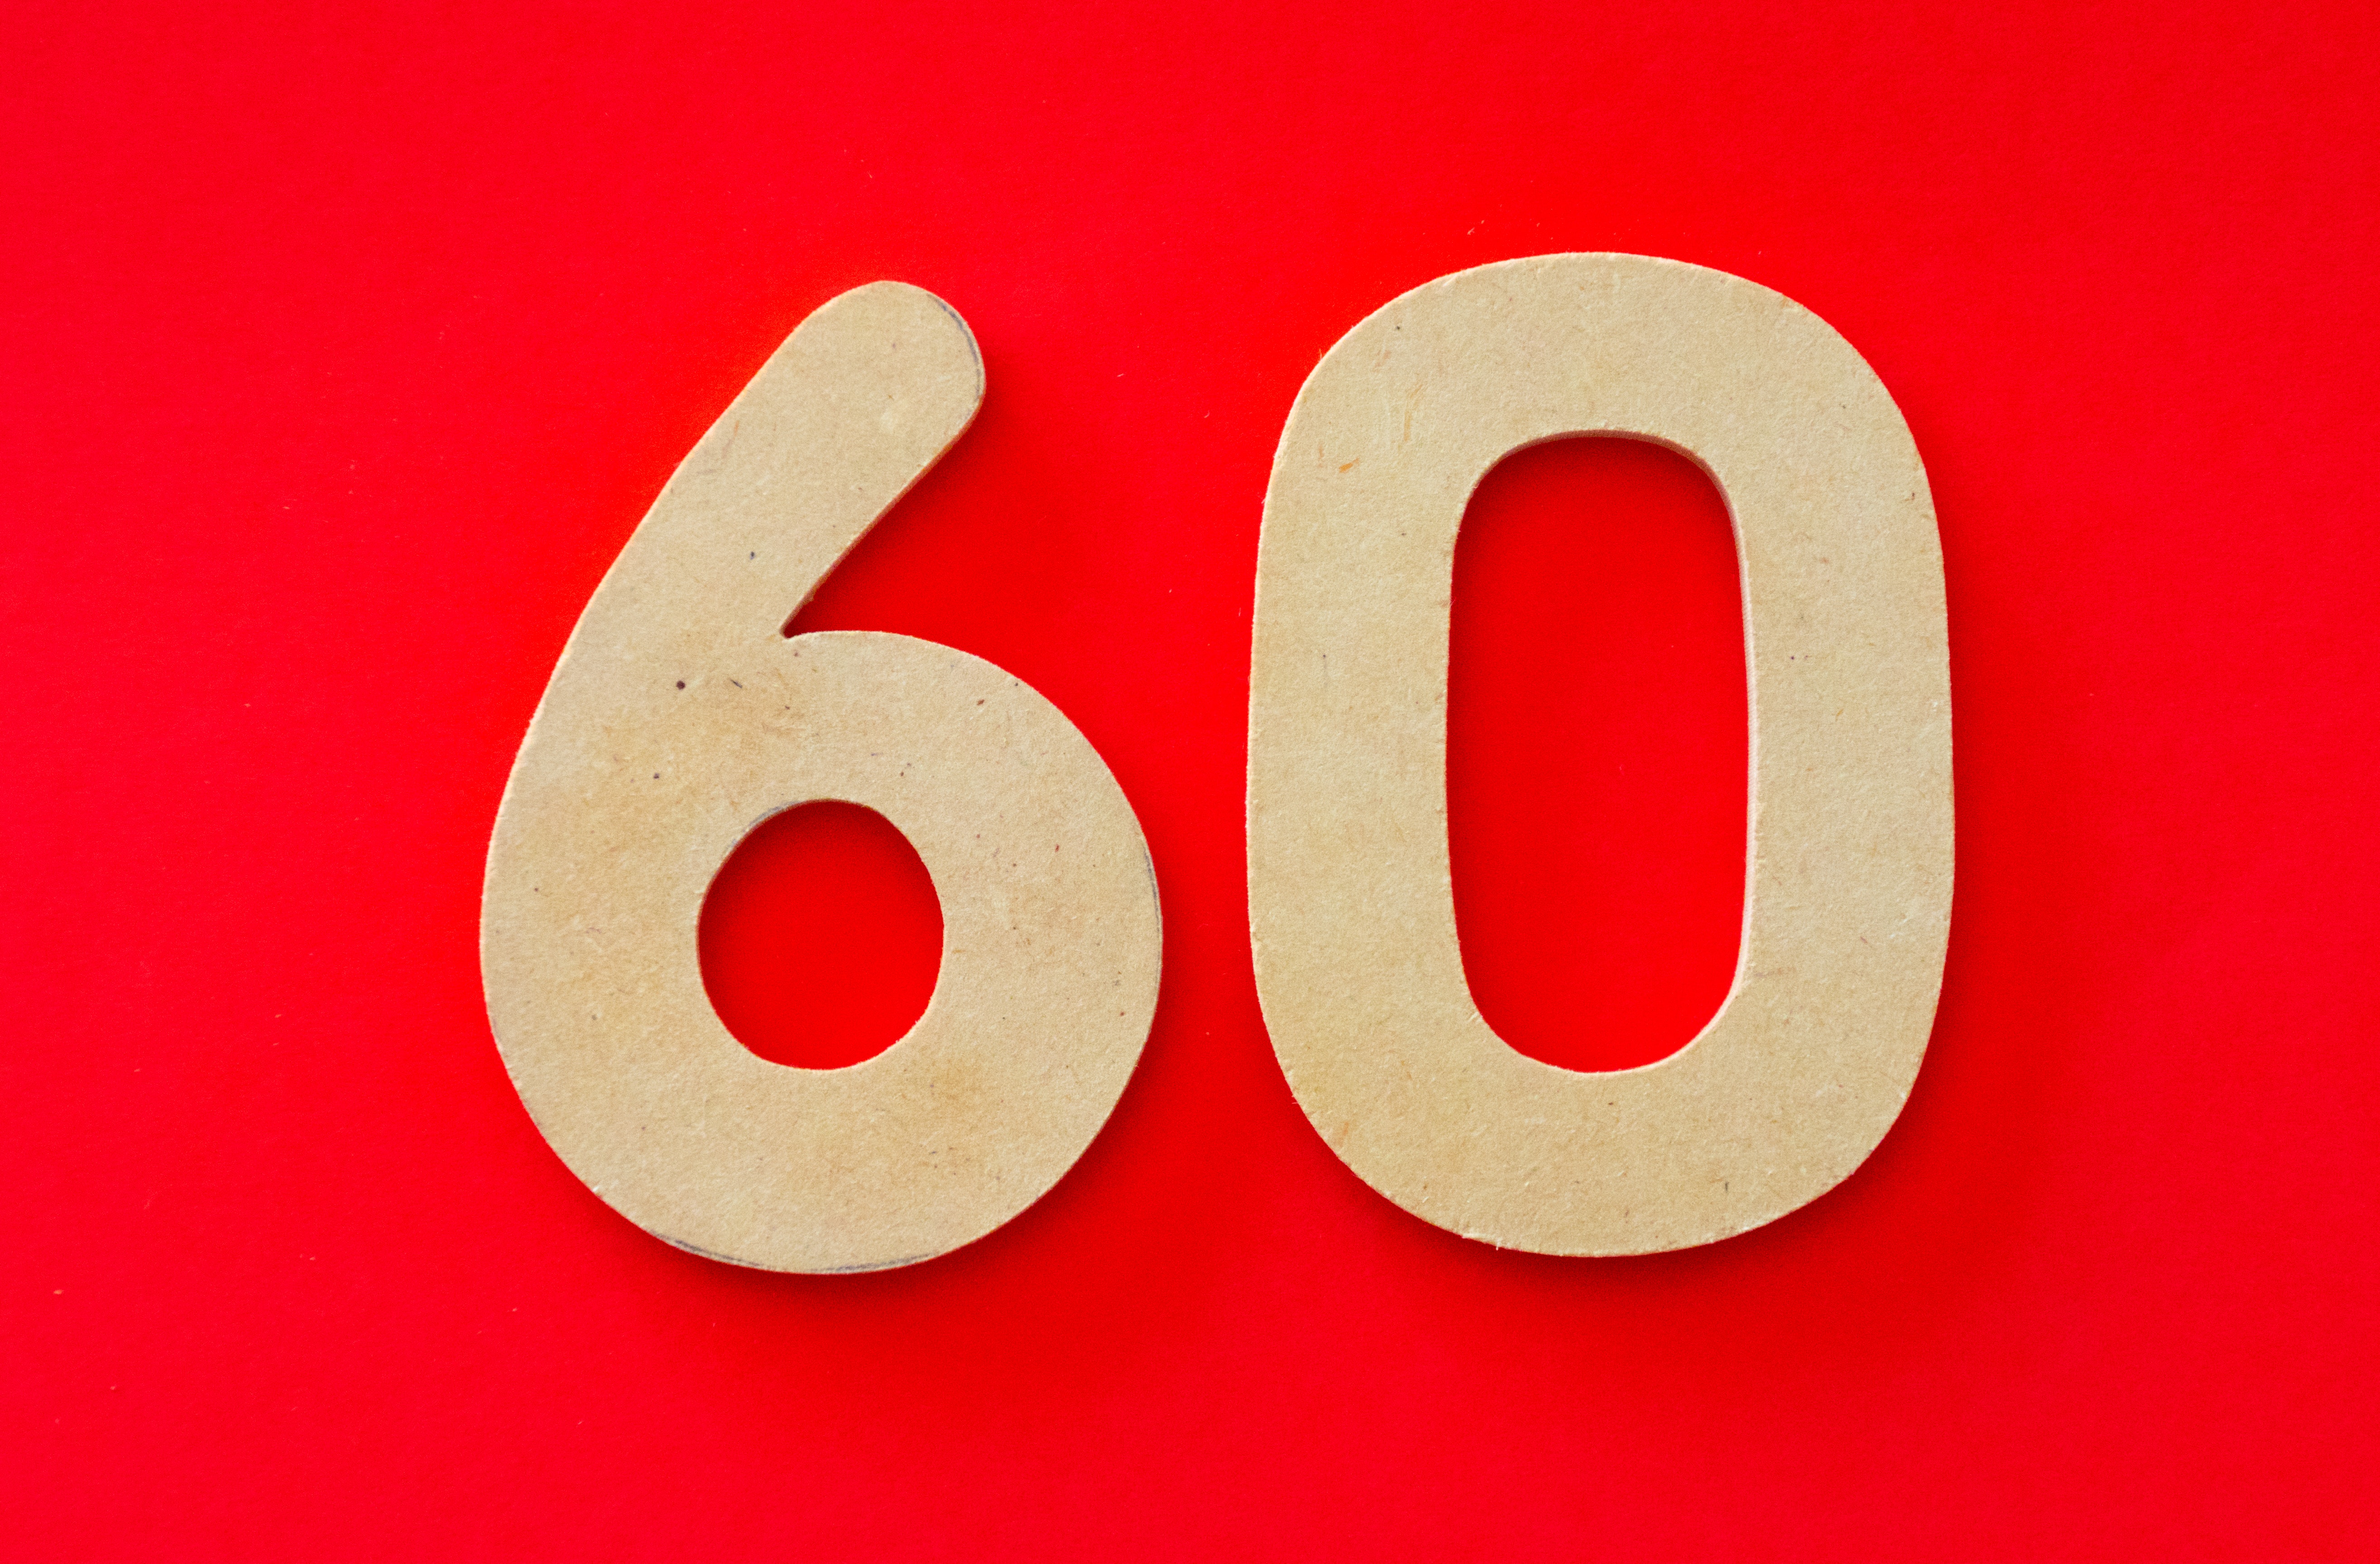
font, text, number, symbol, brand, trademark, logo